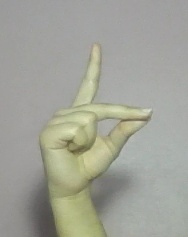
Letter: ta